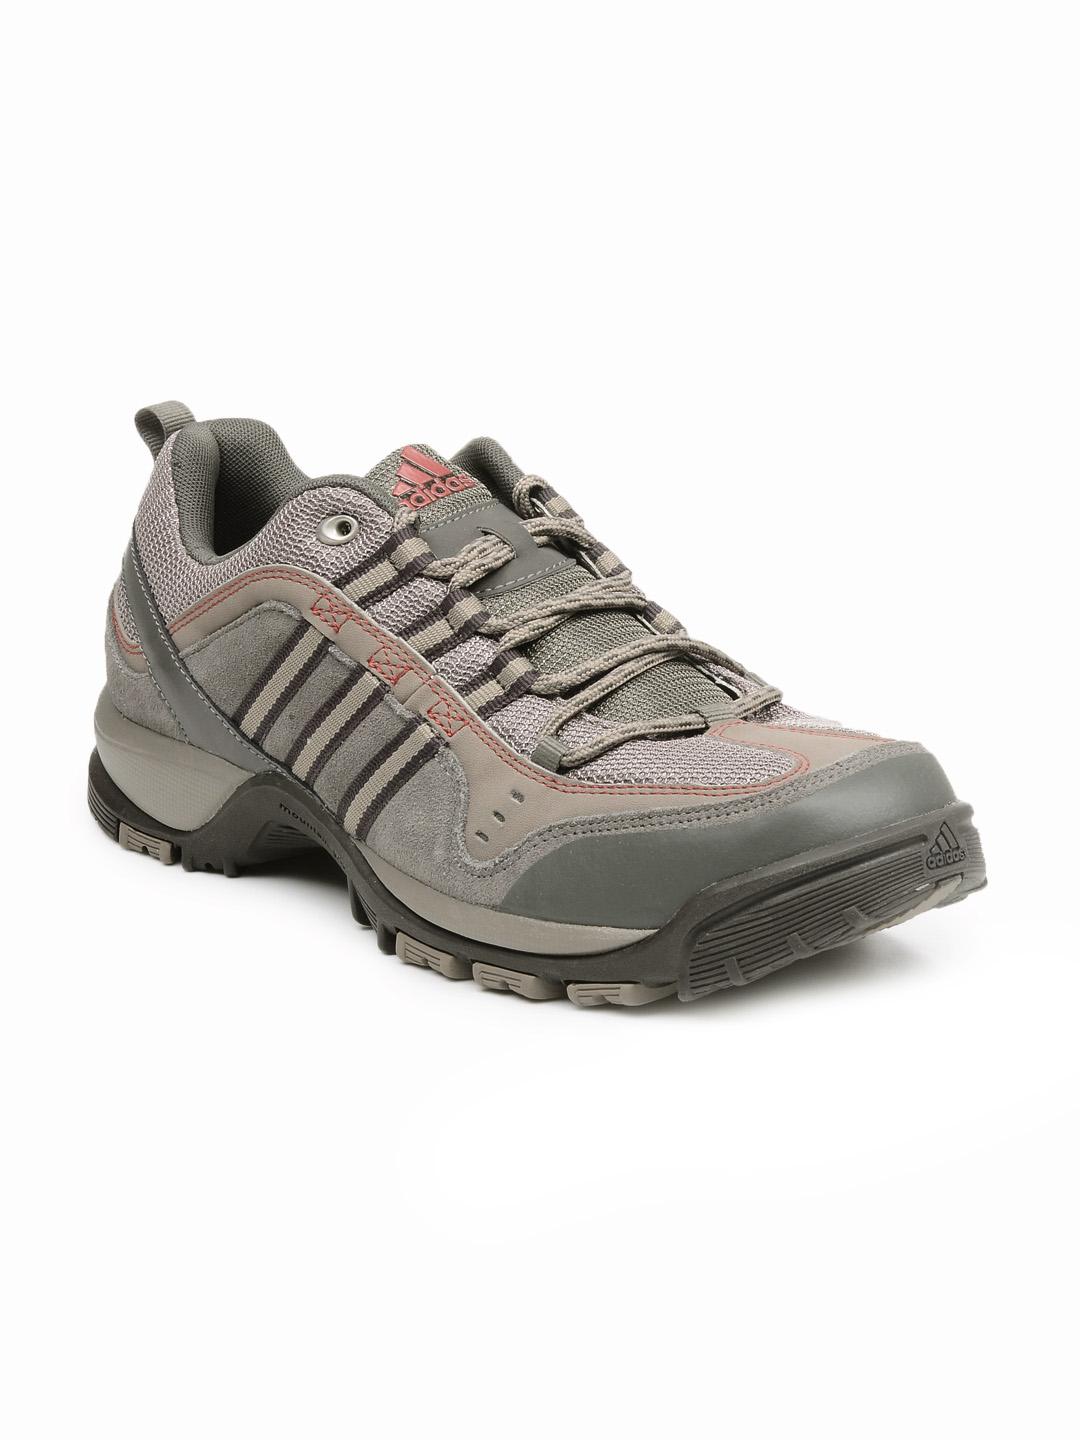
ADIDAS Men Grey Flint TR Low Shoes
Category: Footwear / Shoes / Casual Shoes
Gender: Men
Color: Grey
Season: Summer 2012
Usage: Casual